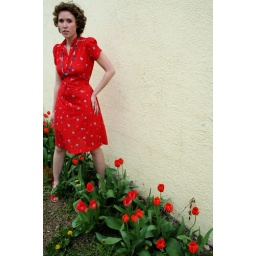
red flower dress blue bead necklace available at shopparish.com photo by marita meyer